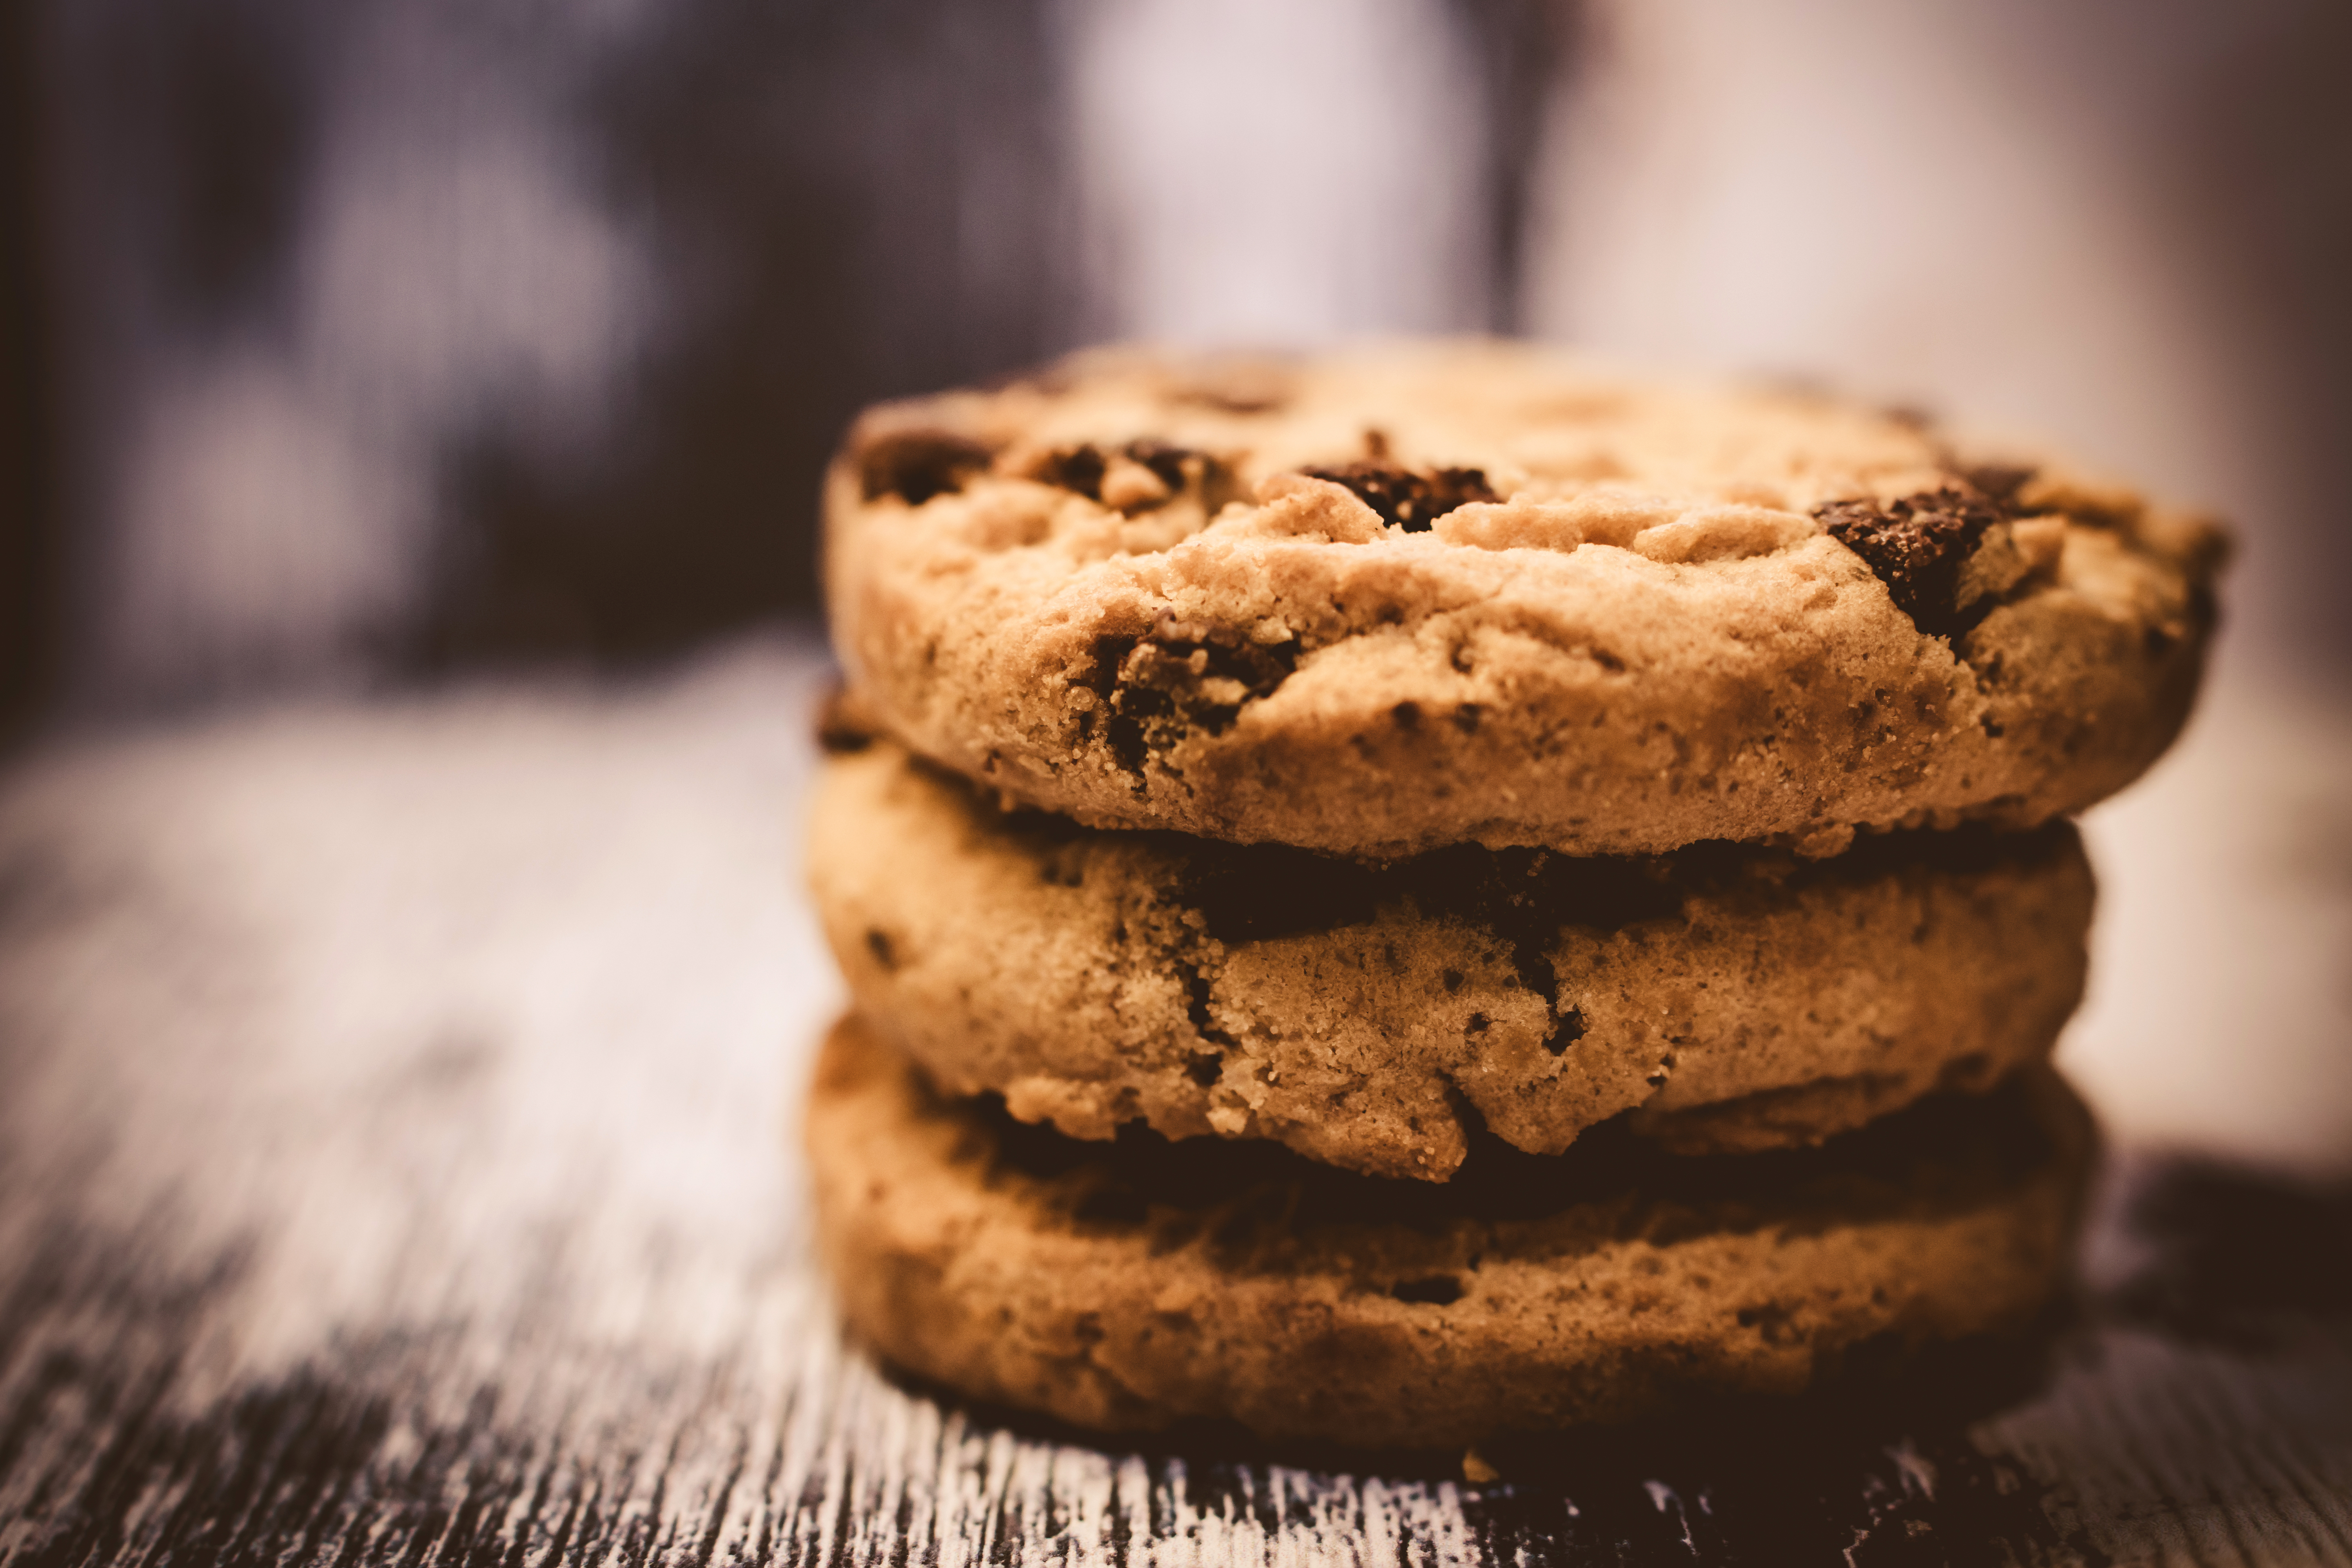
food, produce, macro, breakfast, chocolate, baking, cookie, dessert, chocolate chip cookie, close up, cookies, sweets, icing, sweetness, baked goods, flavor, snack food, cookies and crackers